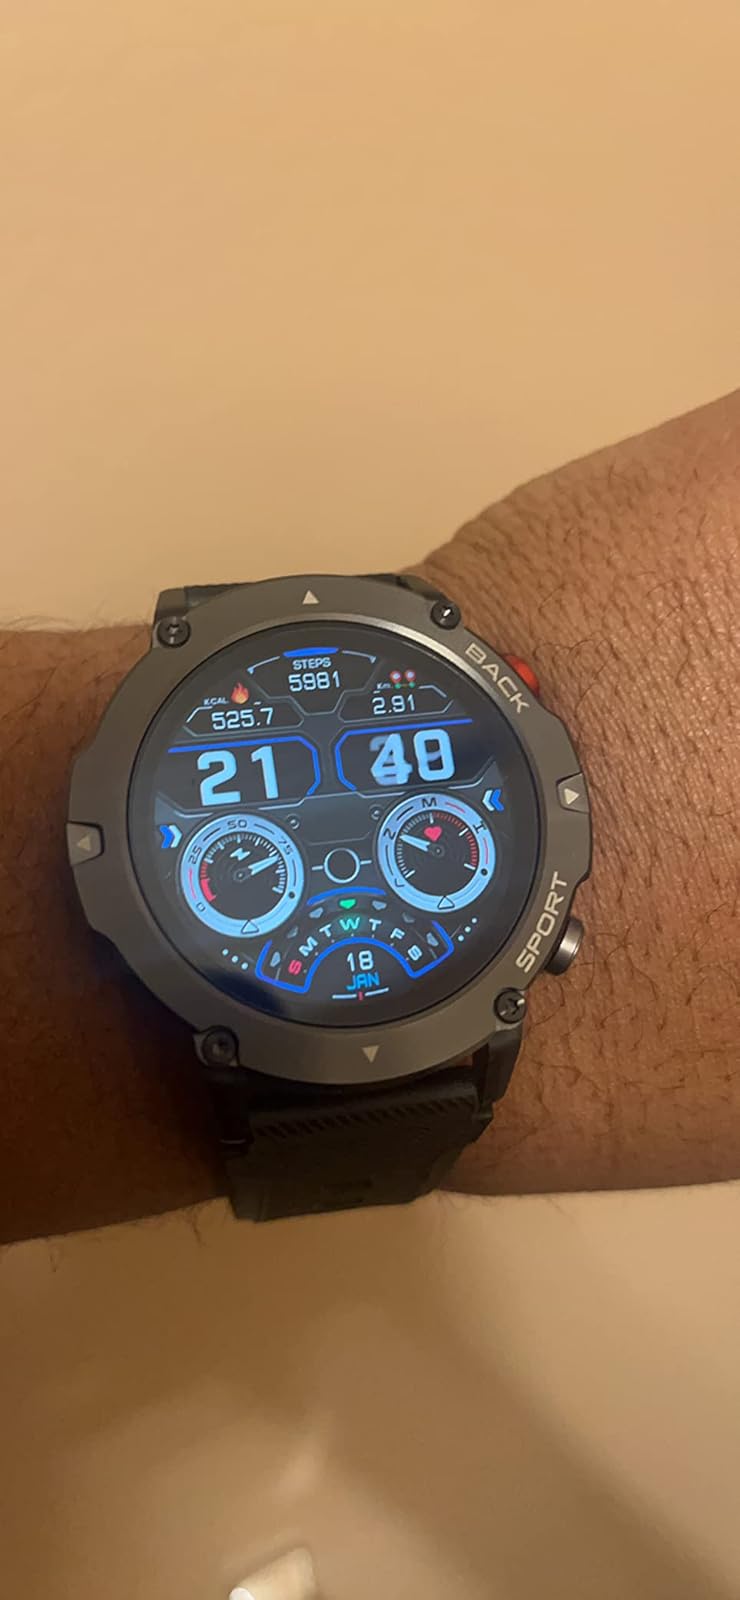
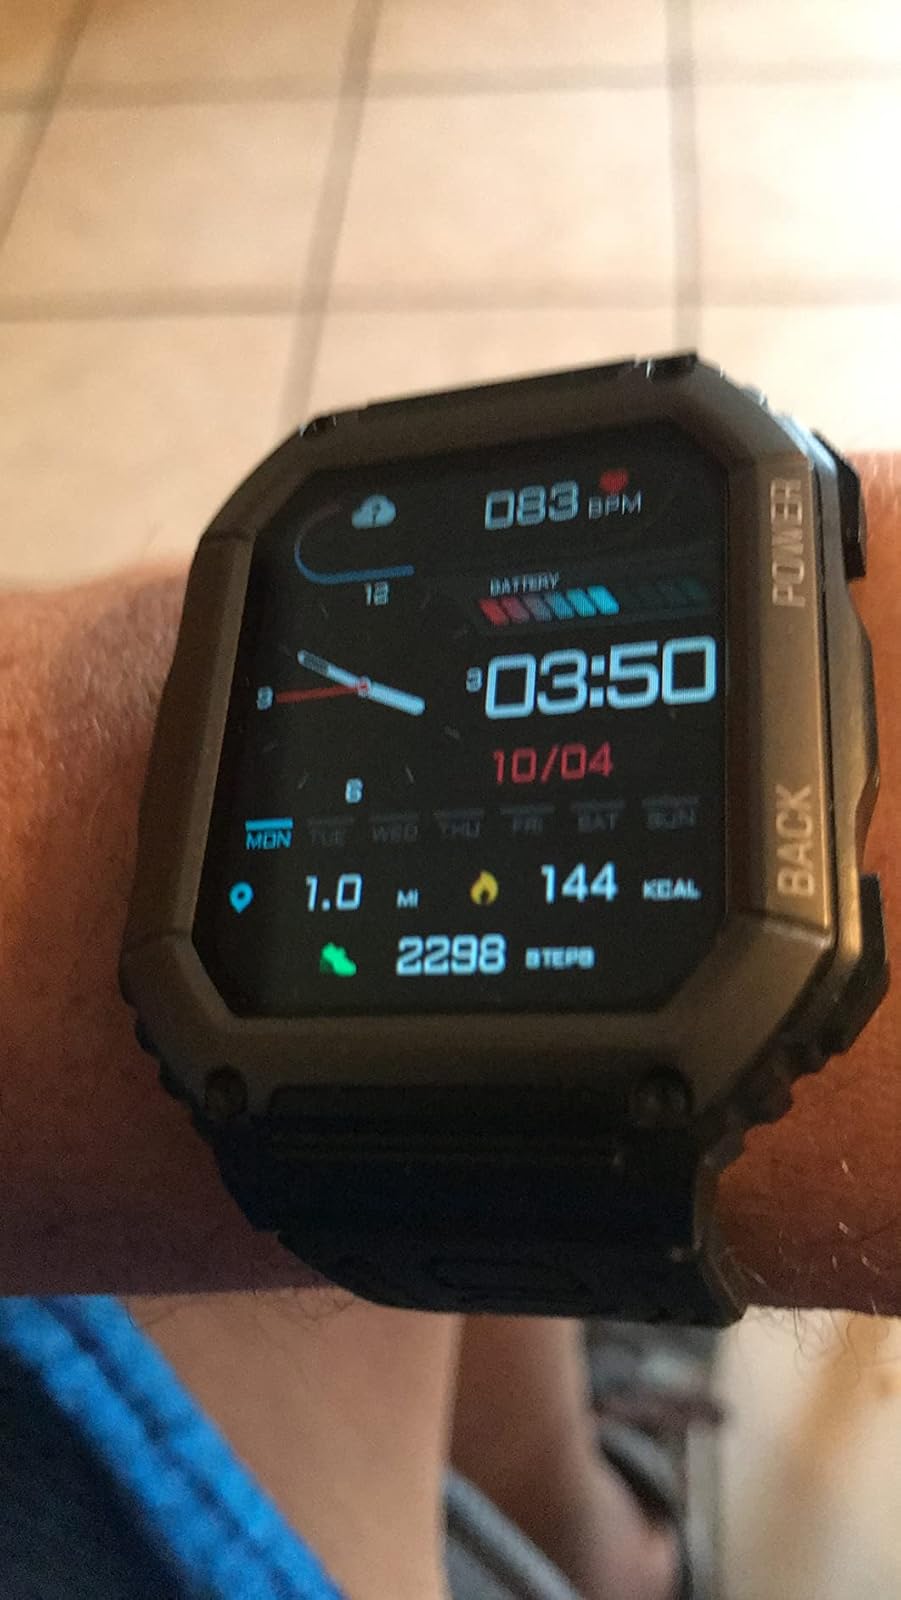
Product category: smartwatch
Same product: no